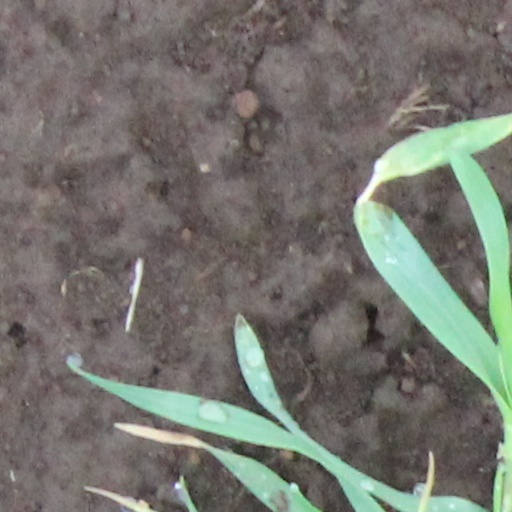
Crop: wheat